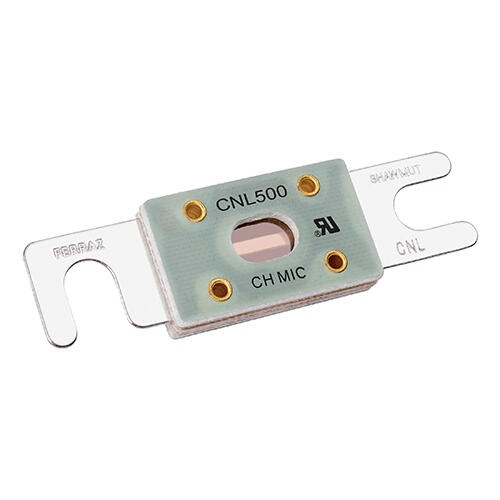
New CNL500 Littelfuse CNL500 Fast Acting Lift Truck Fuse
Brand: LITTELFUSE
CNL500 - Littelfuse Limiter Fuse • Fast Acting Characteristics • 32 Vdc • 500 Amp • Powr-Gard[T] Brand • Cnl Model • Used On Battery Operated Lift Truck And Low Voltage Battery Operated Equipment
Category: Vehicles & Parts > Vehicle Parts & Accessories > Motor Vehicle Parts > Motor Vehicle Power & Electrical Systems > Fuses